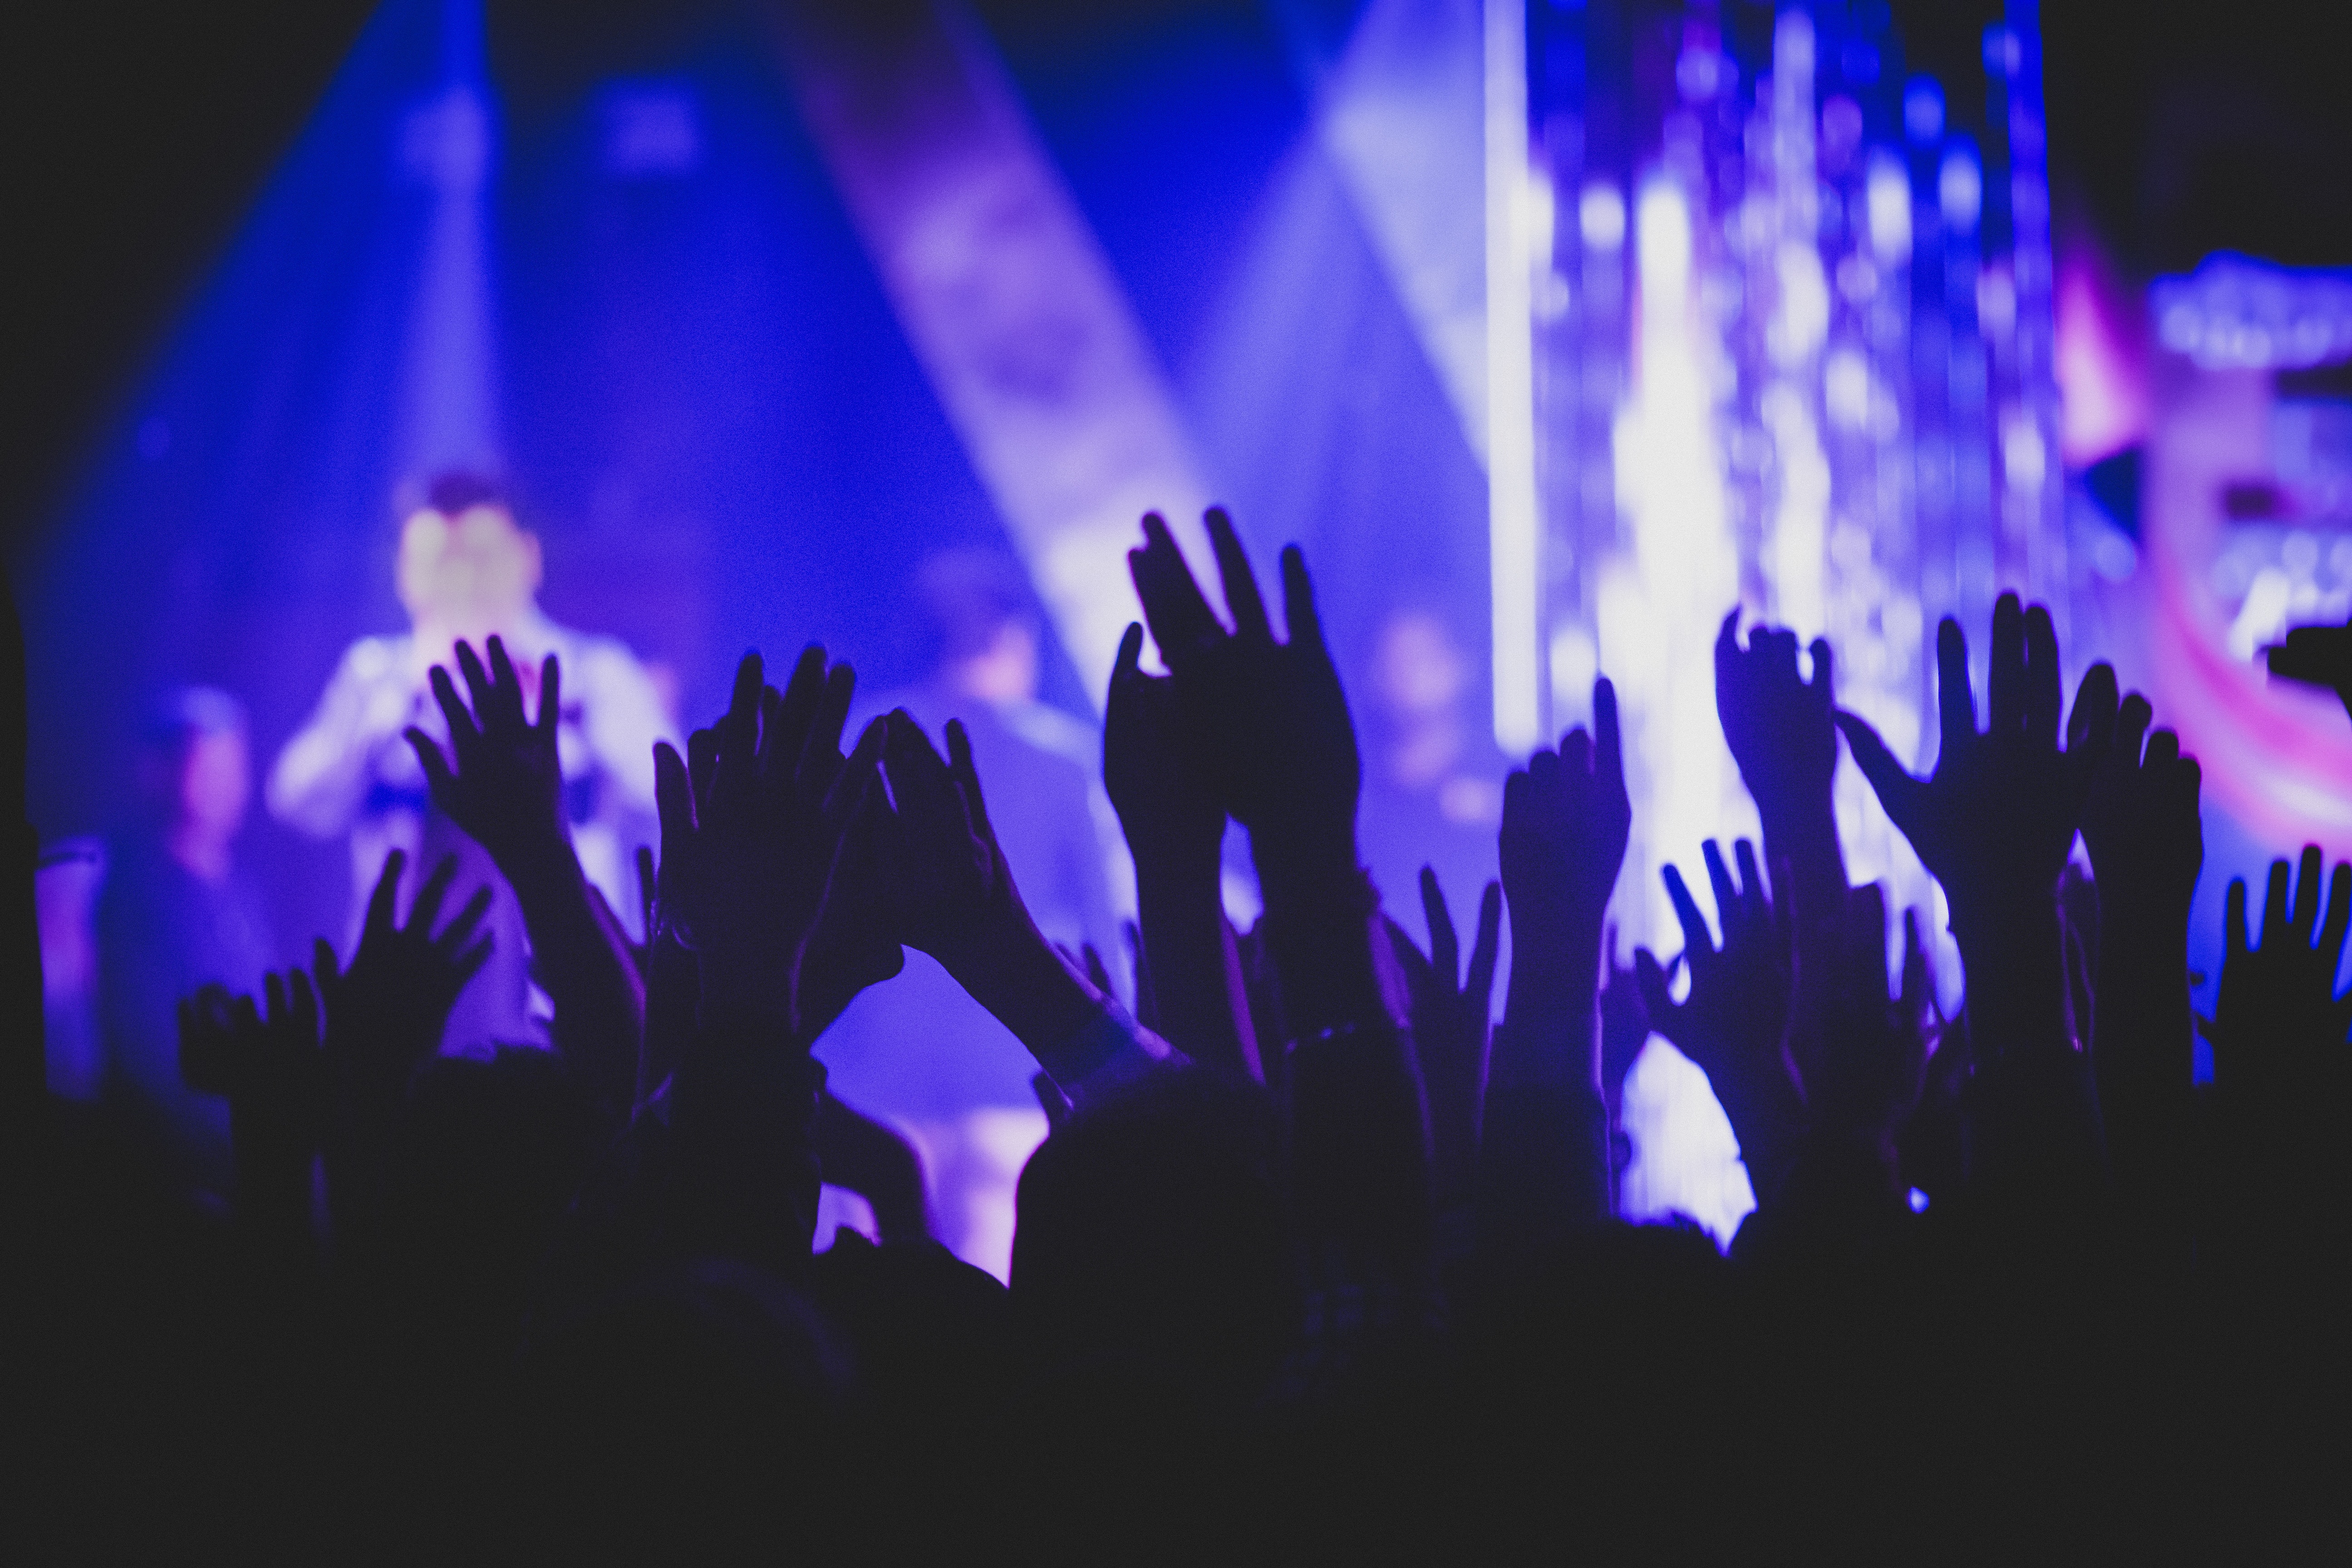
performance, entertainment, crowd, performing arts, people, purple, concert, stage, light, rock concert, event, public event, performance art, violet, audience, fun, music venue, spectacle, musical theatre, magenta, electric blue, cheering, music, disco